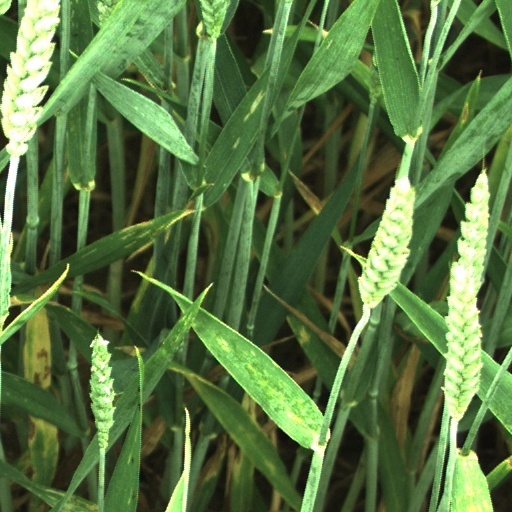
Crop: wheat